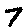
Label: 7